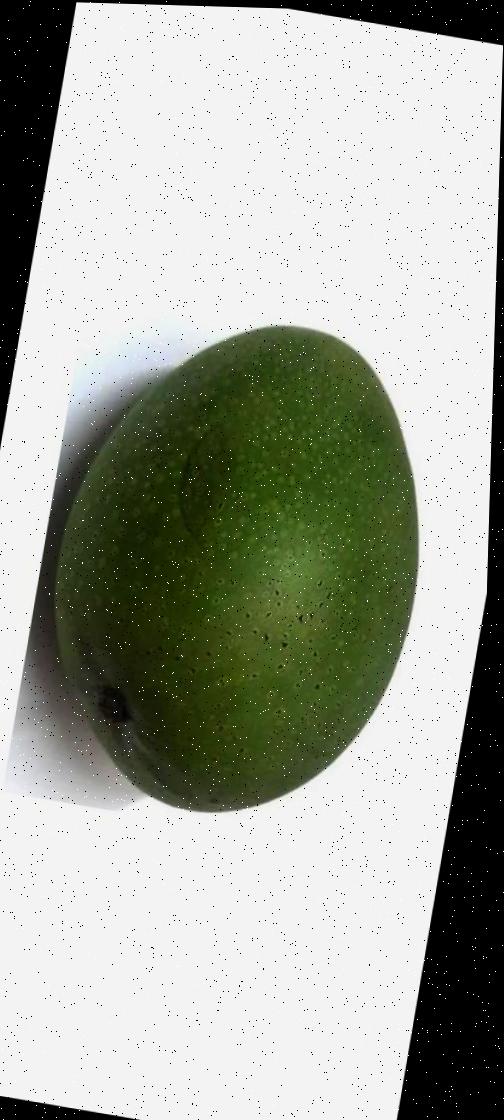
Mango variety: Ashshina Zhinuk